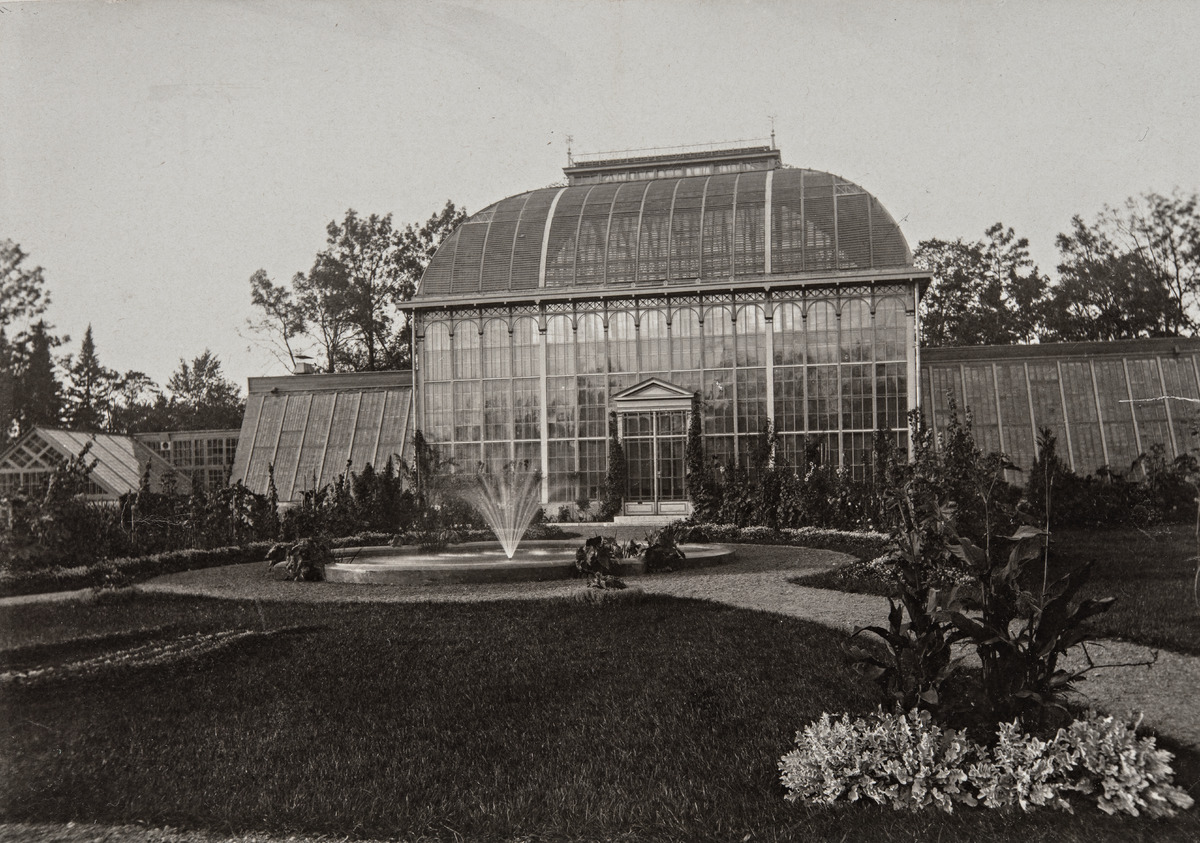
Yliopiston kasvitieteellisen puutarhan palmusali, rakennettu 1889, arkkitehti Gustaf Nyström
sisällön kuvaus: Yliopiston kasvitieteellisen puutarhan palmusali, rakennettu 1889, arkkitehti Gustaf Nyström. mustavalkoinen
Ajankohta: kuvausaika 1890 n.
Paikka: Suomi, Uusimaa, Helsinki, Kluuvi Helsinki, Kaisaniemi
Aiheet: Helsingin yliopisto, kasvitieteelliset puutarhat, kasvimuseot, puutarhat, kasvihuoneet, palmut